Aniekpeno Udo

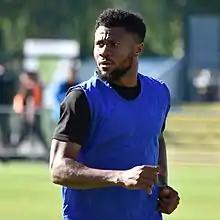
Aniekpeno Udo with KuPS in 2020.

Aniekpeno Christopher Udo (born 11 November 1996) is a Nigerian footballer who plays as a forward.